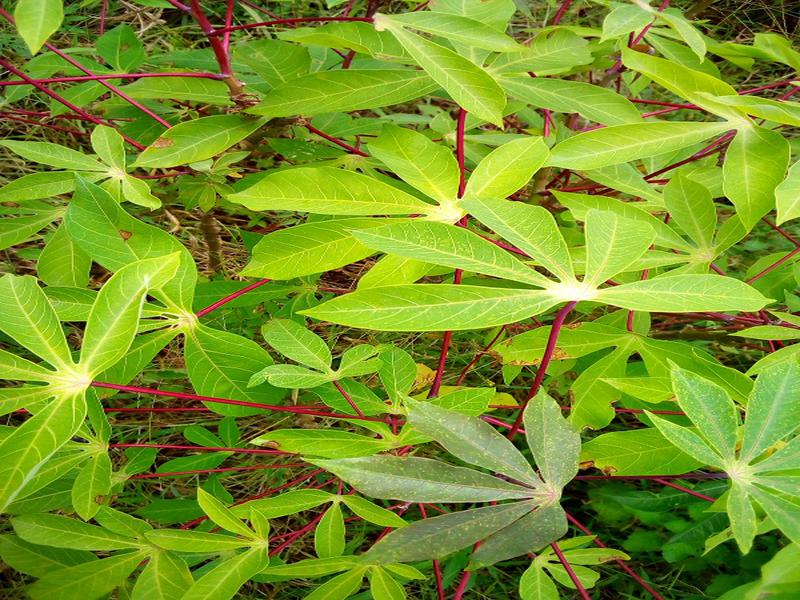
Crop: cassava
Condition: green_mottle